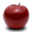
Label: apple